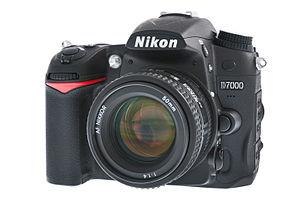
Le Nikon D7000 est un appareil photographique reflex numérique, présenté par Nikon le 15 septembre 2010. Il remplace le D90 comme reflex de milieu de gamme.